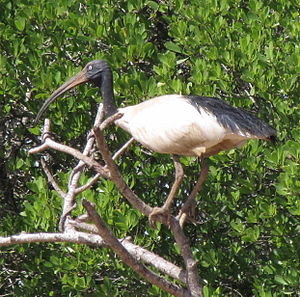
Madagaskaribis
Madagaskaribis er en storkefugl, der lever på Aldabra og Madagaskar.